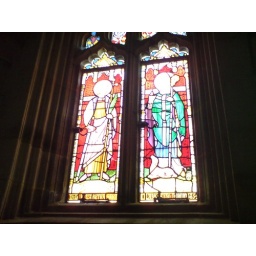
More stained glass windows in the chapel.